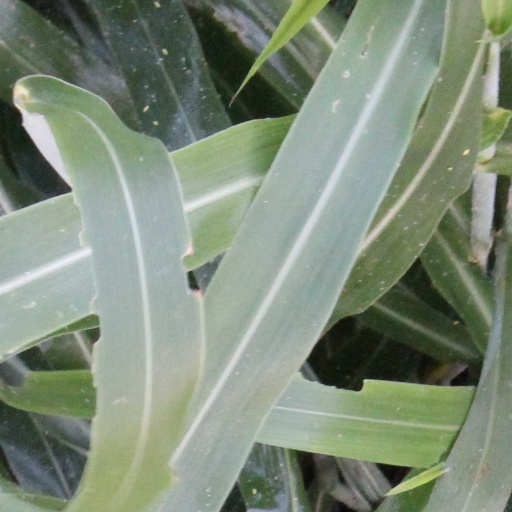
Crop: sorghum